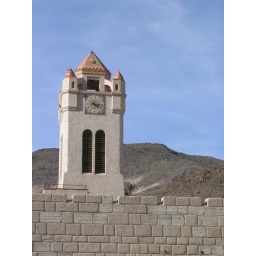
The clock tower at Scotty's Castle in Death Valley National Park, California.